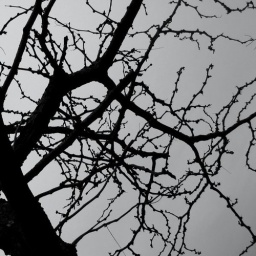
bare tree against gray clouds 2 SQ BW